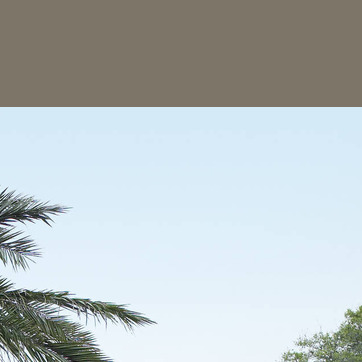
Material: sky